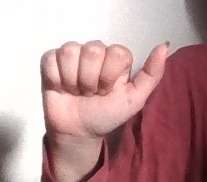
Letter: dhad